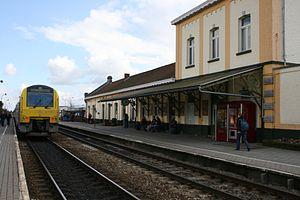
La gare de Geel est une gare ferroviaire belge de la ligne 15, d'Anvers à Hasselt située sur la commune de Geel, dans la province d'Anvers en Région flamande.